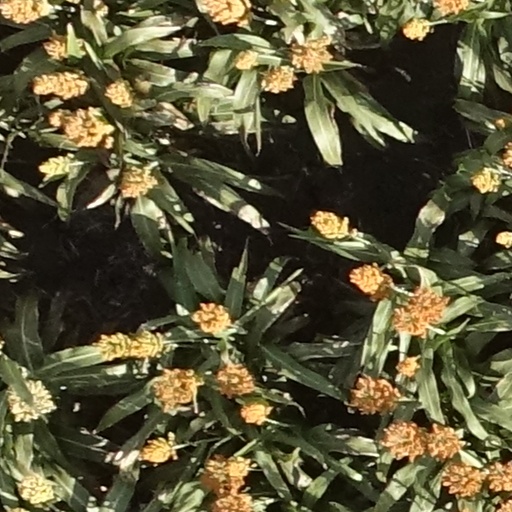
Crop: sorghum